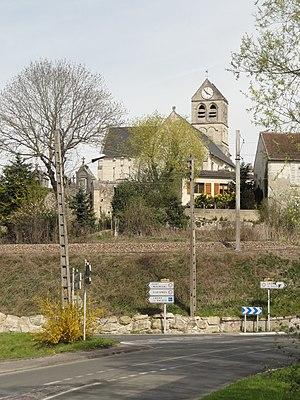
L'église Saint-Pierre est une église catholique paroissiale située à Duvy, en France. C'est, depuis les remaniements à la fin du XVᵉ siècle, une église à double vaisseau se terminant par un chevet plat, qui est majoritairement de style gothique flamboyant. Son architecture est assez rustique. Seulement le collatéral est voûté. L'église possède l'un des clochers romans les plus anciens de la région, qui remonte à la fin du XIᵉ siècle. Il occupe une position inhabituelle devant le chevet, et sa base n'est pas visible depuis l'intérieur de l'église. Le portail des alentours de 1160 est caché par un porche ; un second portail assez remarquable de style flamboyant est aujourd'hui bouché. L'édifice a été inscrit au titre des monuments historiques par arrêté du 14 avril 1954, y compris le cimetière qui l'entoure, et bénéficié d'une restauration complète à la fin du XXᵉ et au début du XXIᵉ siècle. Son ensemble de mobilier des XVIIᵉ et XVIIIᵉ siècle est encore presque au complet, et confère à l'église un cachet d'authenticité devenu rare aujourd'hui. Depuis la Révolution française, Duvy est rattaché à la paroisse de Crépy-en-Valois.